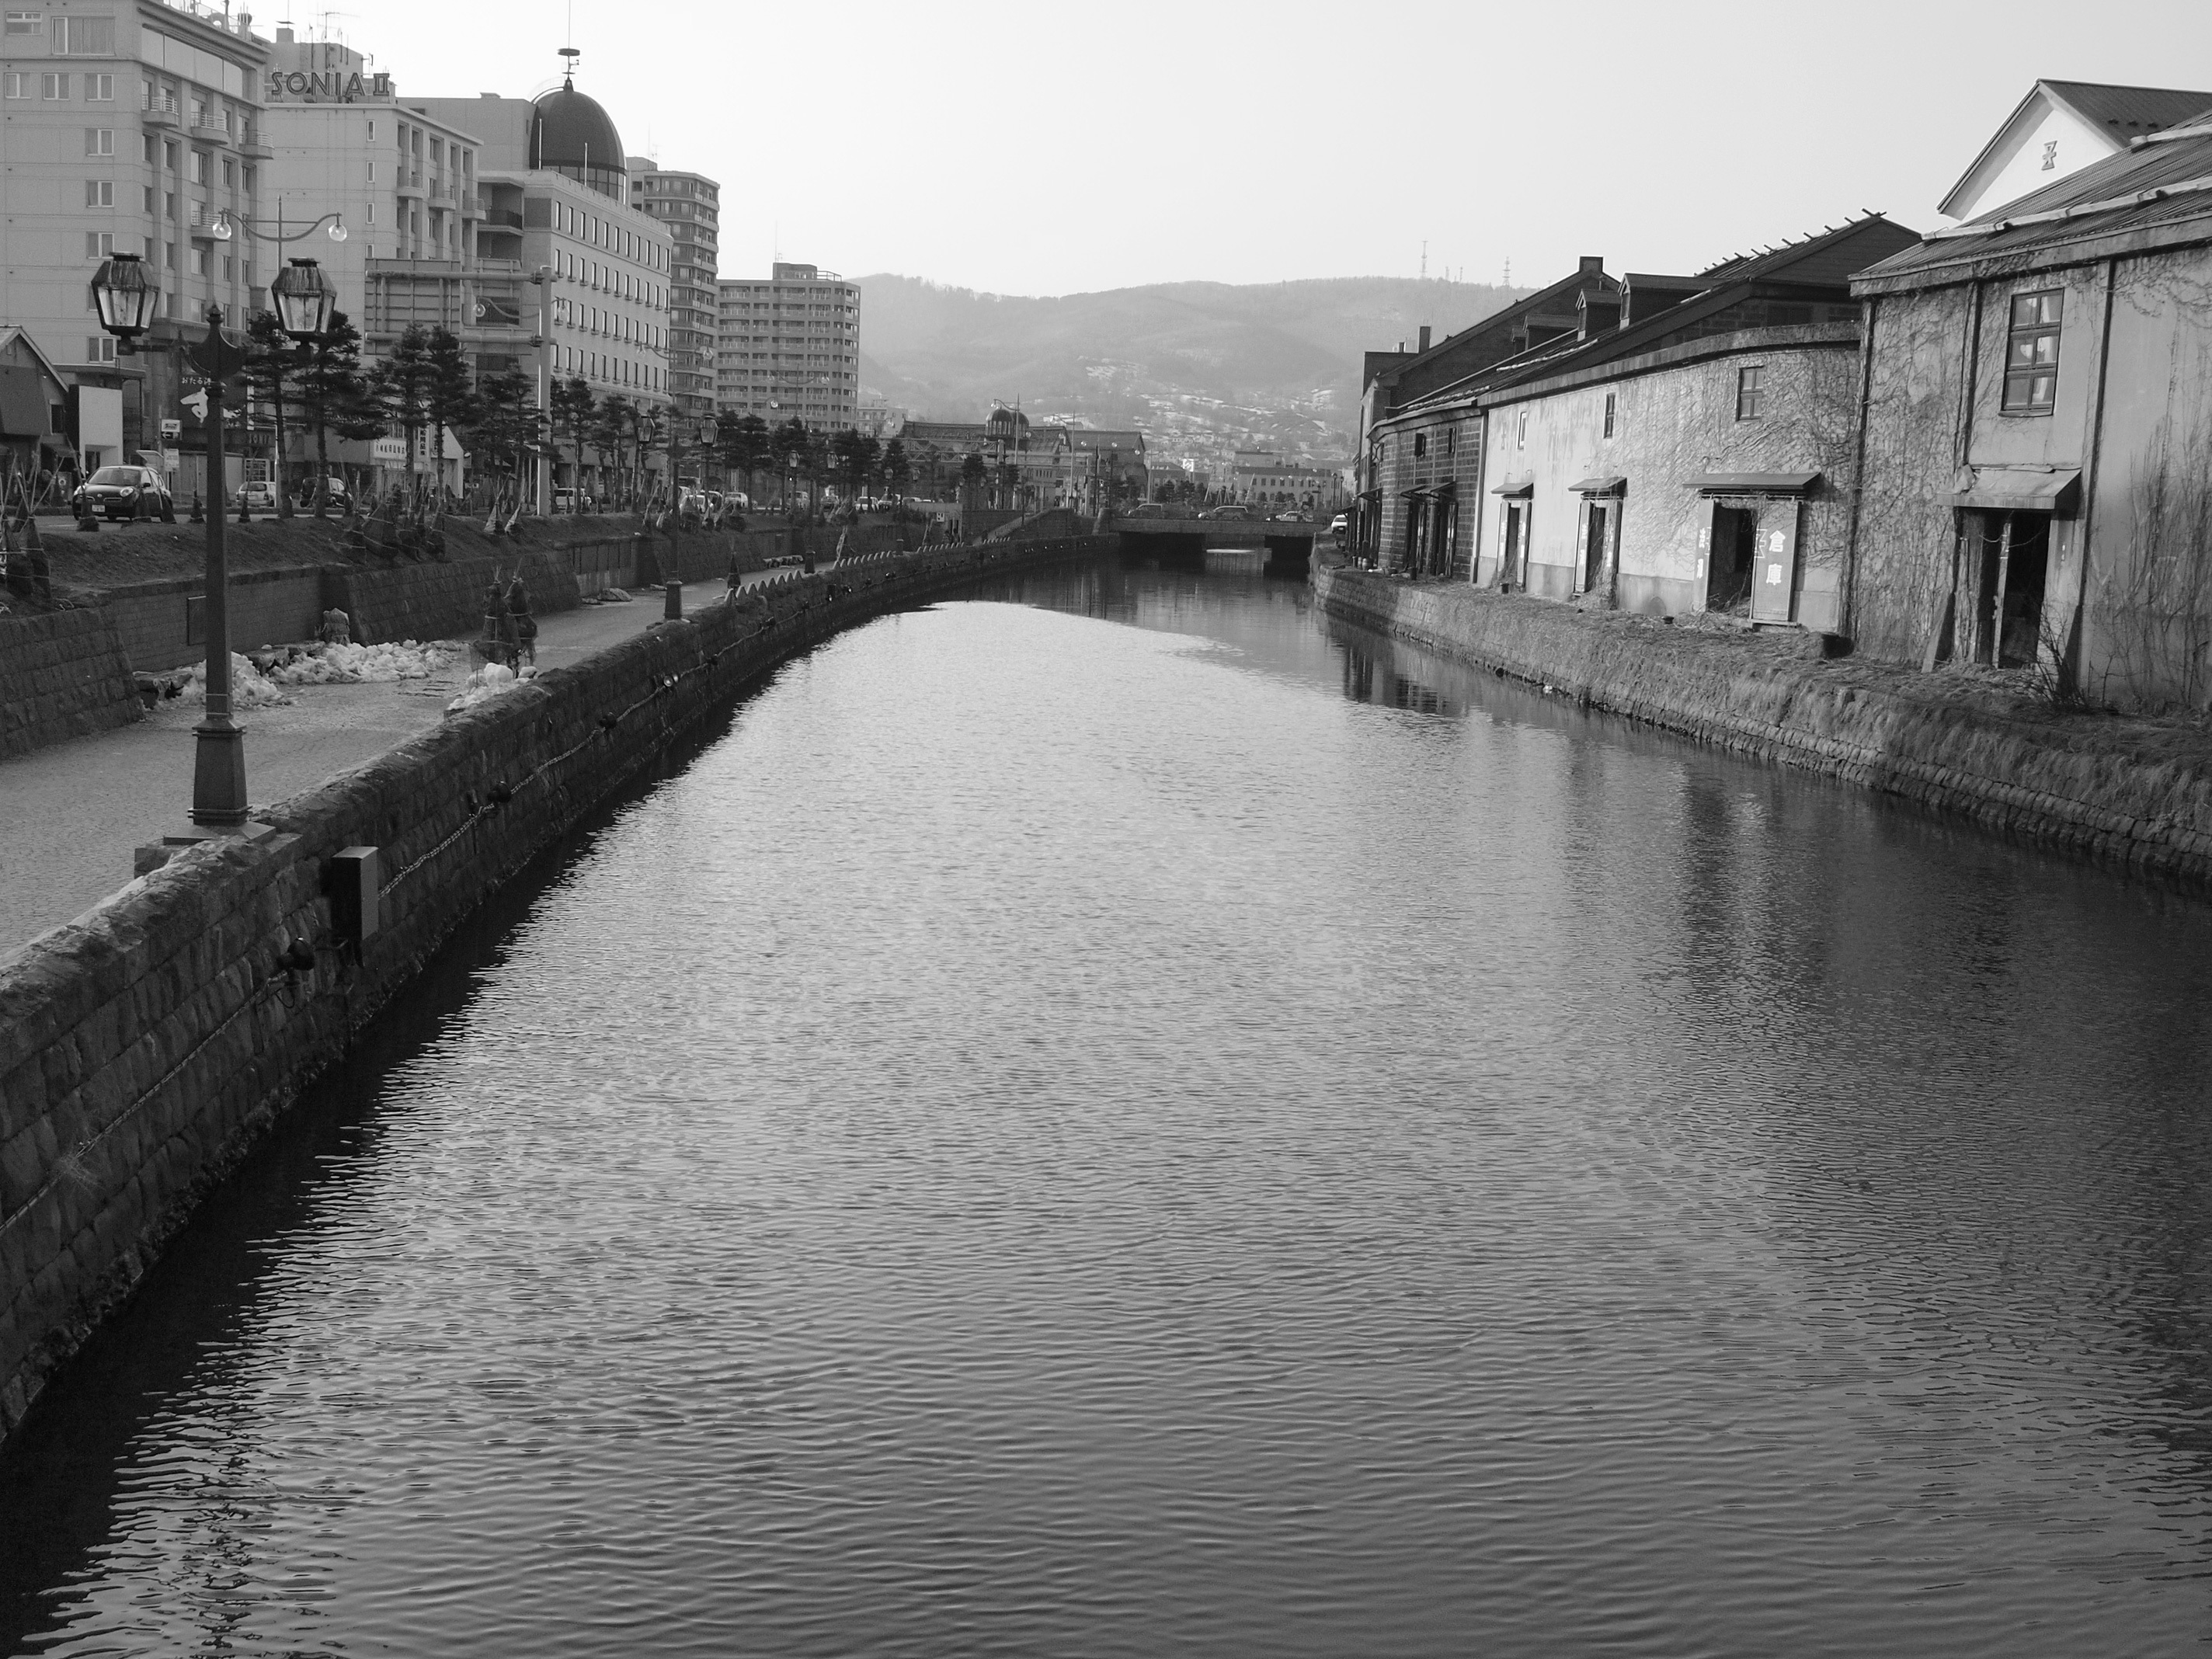
water, black and white, bridge, river, canal, reflection, monochrome, japan, waterway, body of water, channel, tourist destination, hokkaido, landform, monochrome photography, otaru, otaru canal, geographical feature